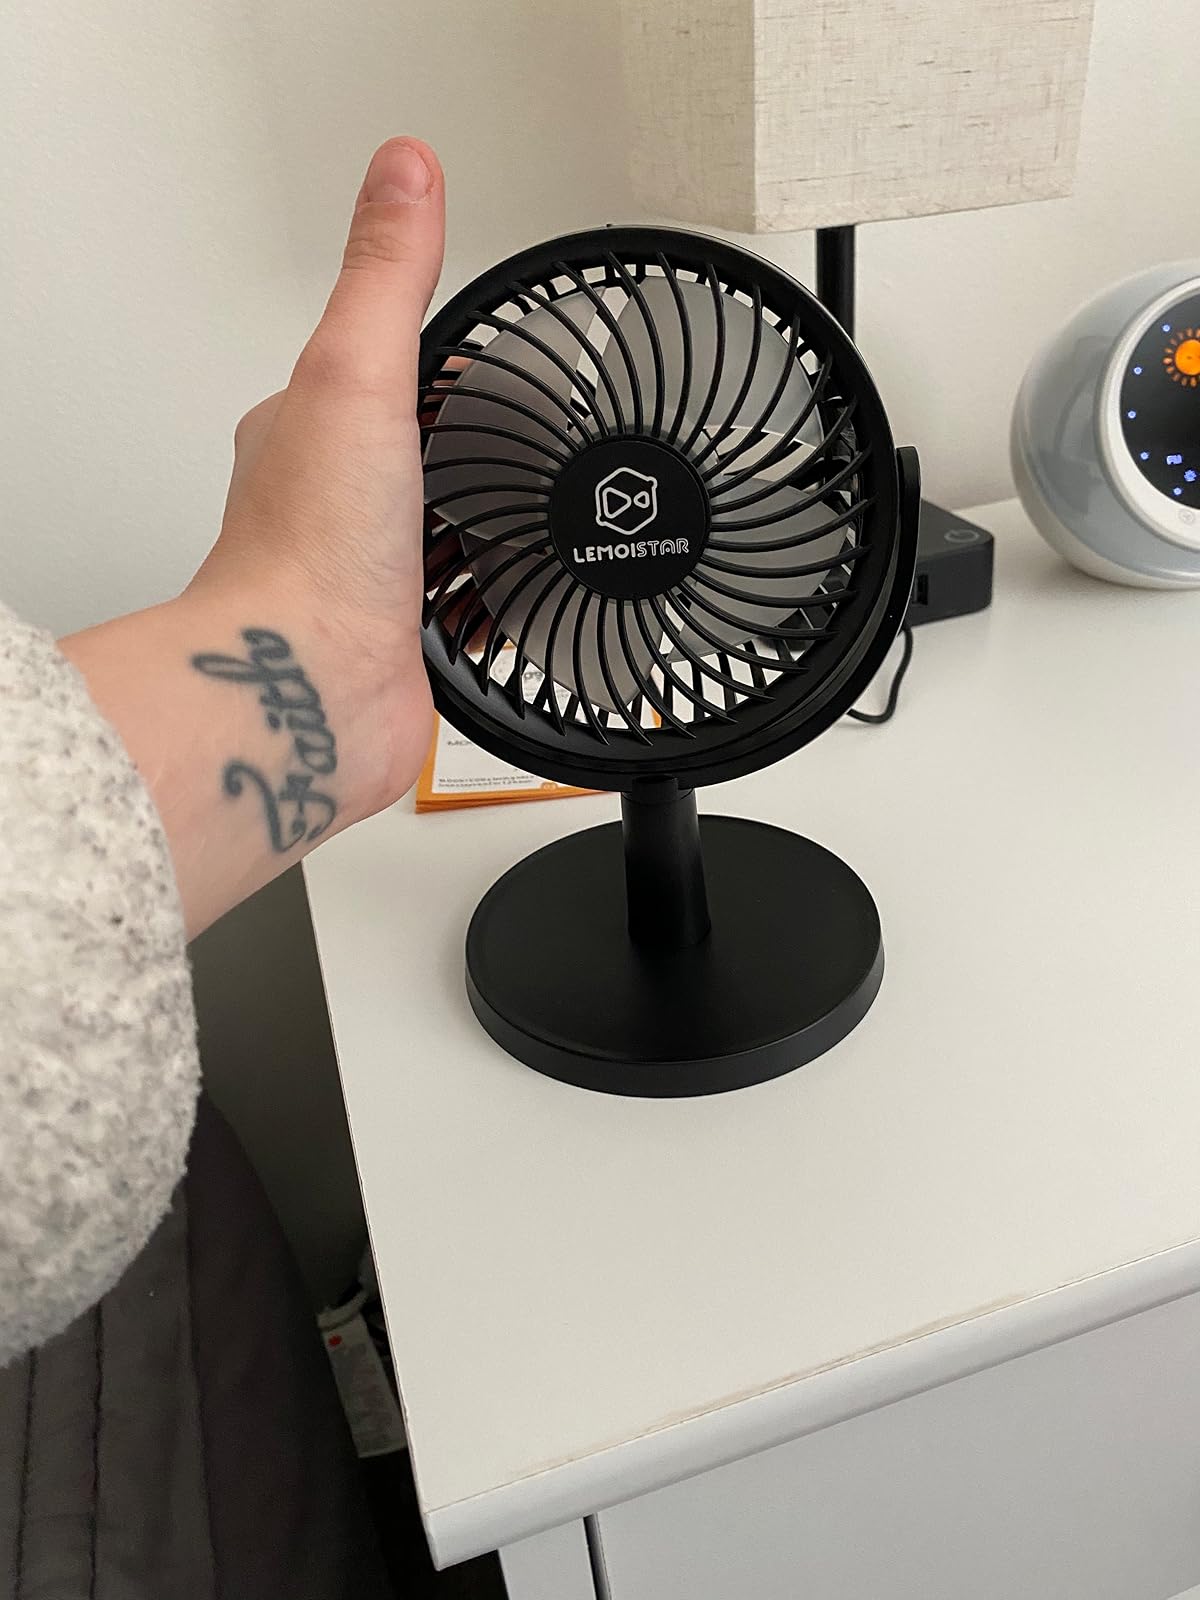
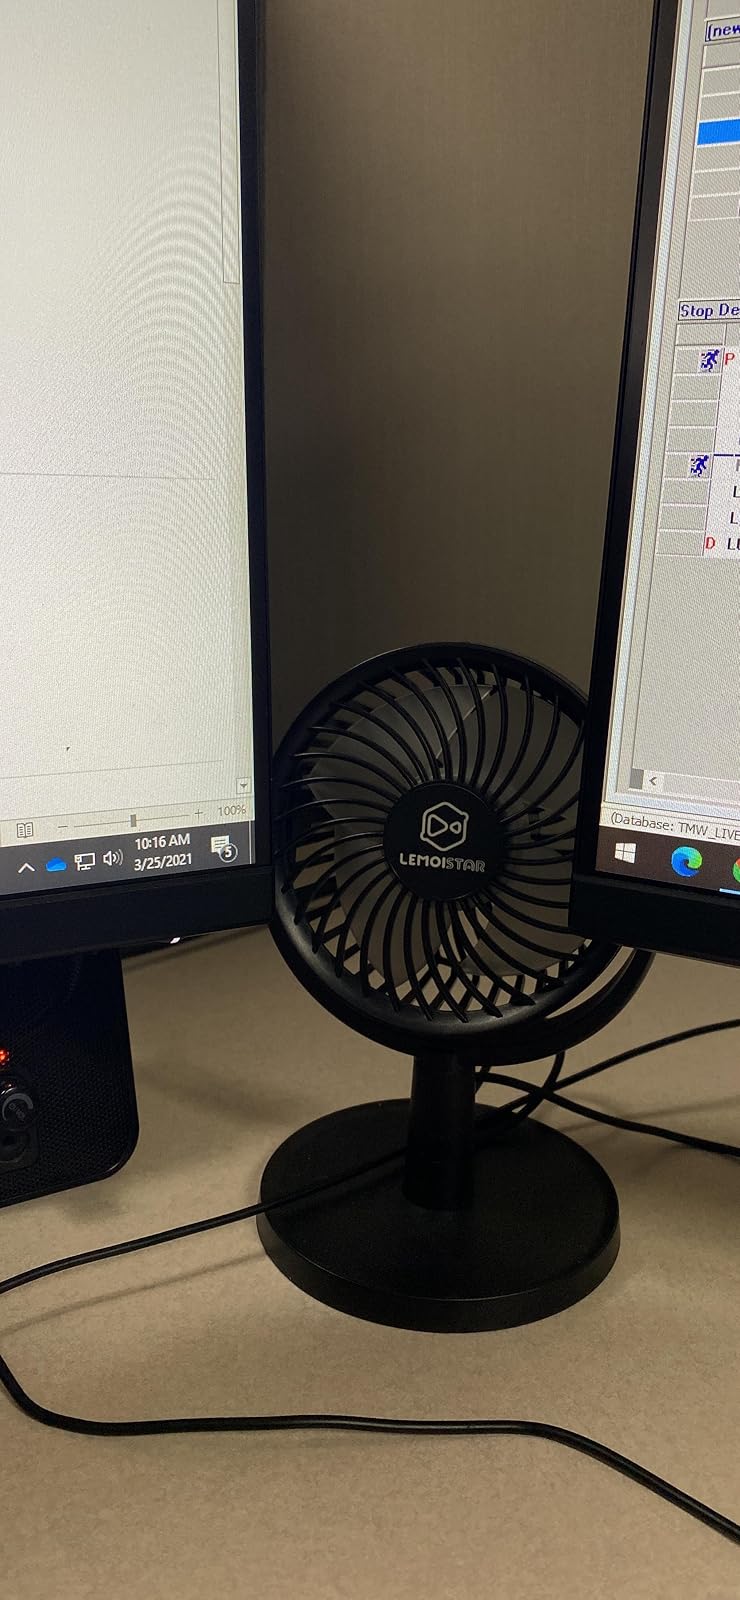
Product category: fan
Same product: yes